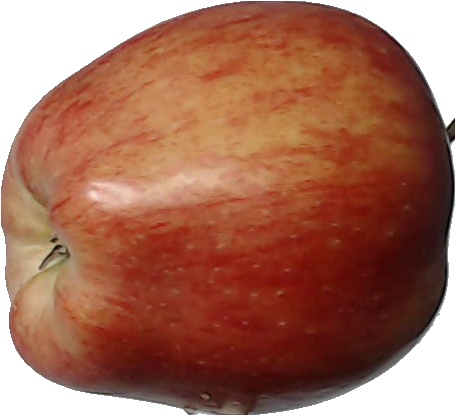
Label: apple_red_1